Auto racing

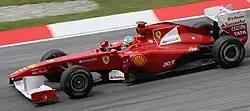
Fernando Alonso driving the Ferrari 150º Italia at Sepang International Circuit

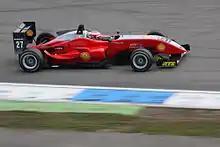
Formula Three car racing at the Hockenheimring, 2008

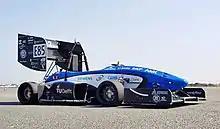
The 2017 Formula Student electric race-car of the Delft University of Technology

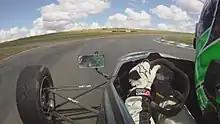
Racing driver's view

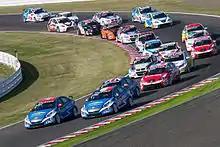
Opening lap of 2012 WTCC Race of Japan

In single-seater (open-wheel) racing, the wheels are not covered, and the cars often have aerofoil wings front and rear to produce downforce and enhance adhesion to the track. The most popular varieties of open-wheel road racing are Formula One, IndyCar Series and Super Formula. In Europe and Asia, open-wheeled racing is commonly referred to as 'Formula', with appropriate hierarchical suffixes. In North America, the 'Formula' terminology is not followed (with the exception of Formula One). The sport is usually arranged to follow an international format (such as Formula One), a regional format (such as the Formula 3 Euro Series), and/or a domestic, or country-specific, format (such as the German Formula 3 championship, or the British Formula Ford).